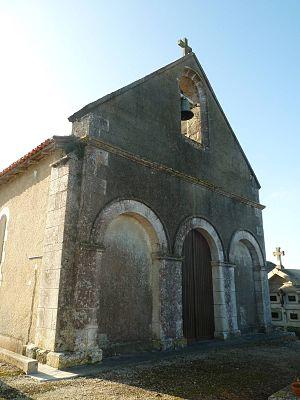
église de Sauvignac (16), France
Sauvignac est une commune du Sud-Ouest de la France, située dans le département de la Charente.